First Persian invasion of Greece

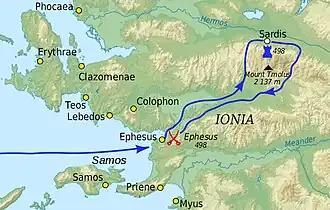
The Athenians led a campaign against the Achaemenid capital of Sardis in Asia Minor in 498 BC, during the Ionian revolt.

The city of Eretria also sent assistance to the Ionians for reasons that are not completely clear. Possibly commercial reasons were a factor; Eretria was a mercantile city, whose trade was threatened by Persian dominance of the Aegean. Herodotus suggests that the Eretrians supported the revolt in order to repay the support the Milesians had given Eretria in a past war against Chalcis.